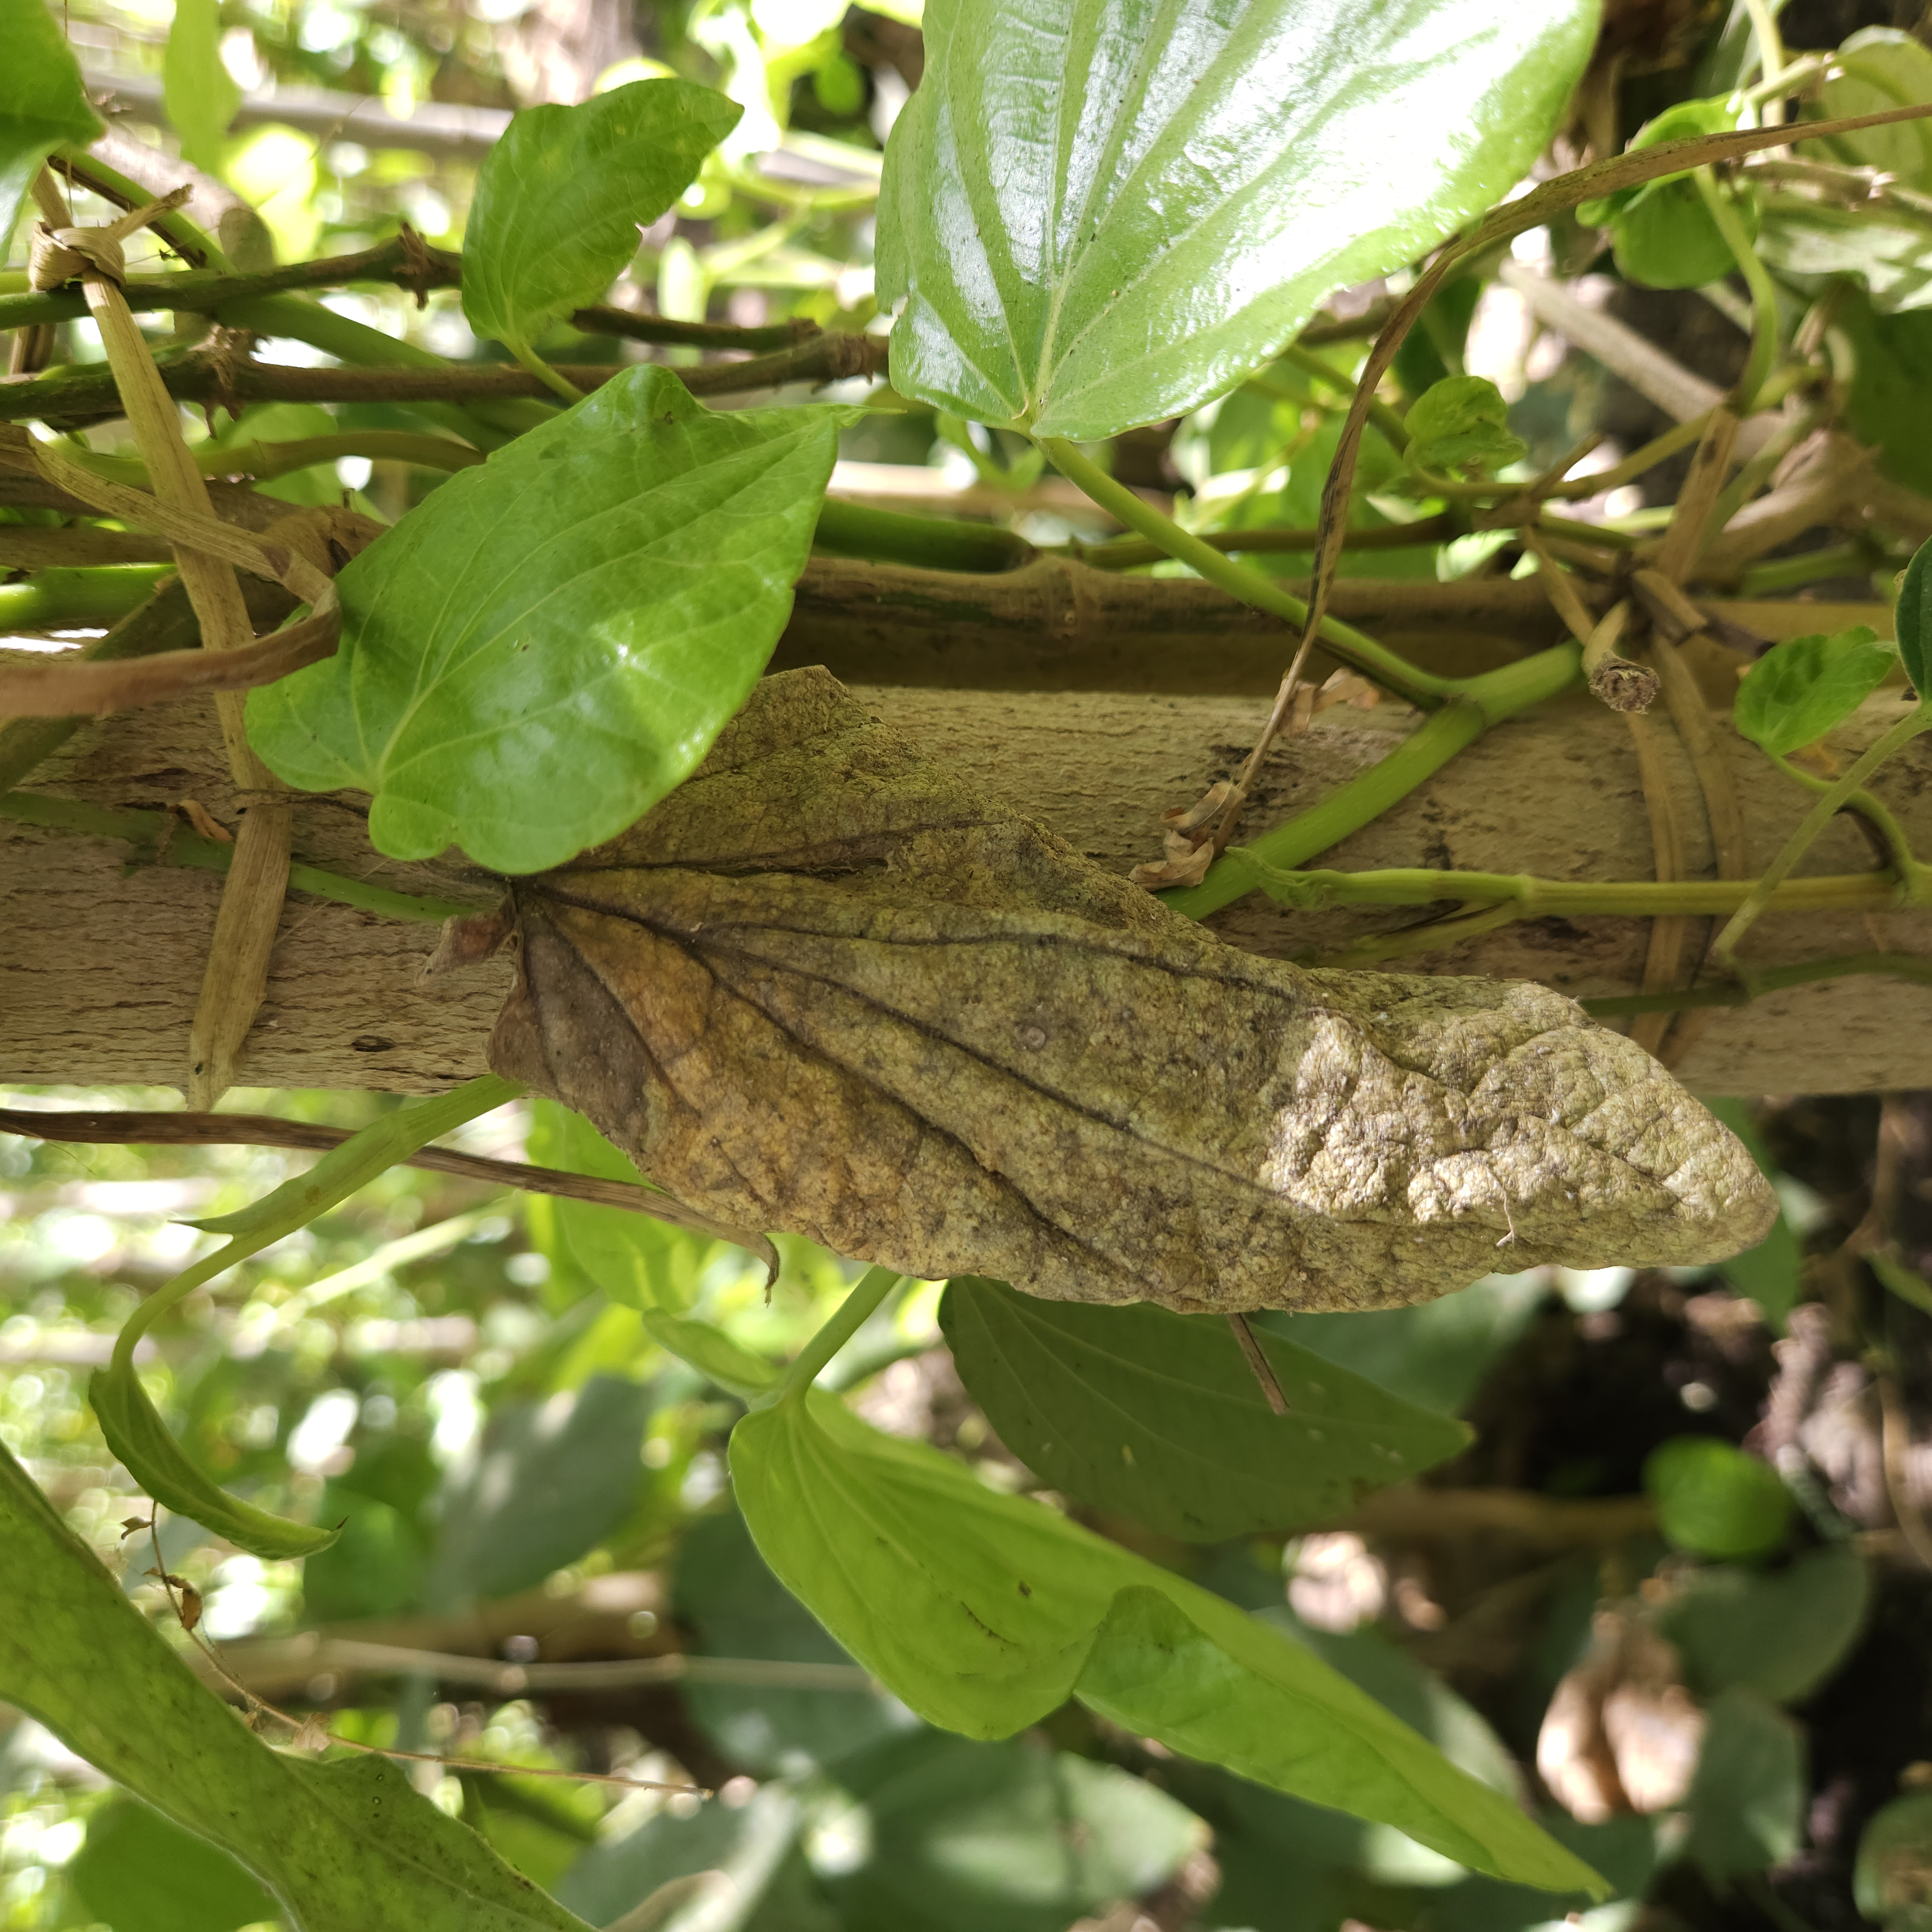
Label: Dried